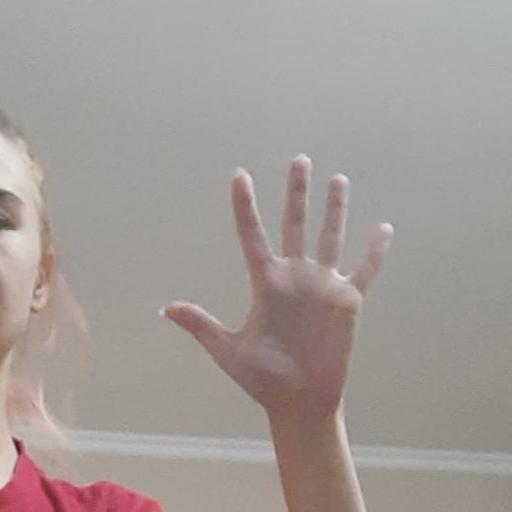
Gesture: palm